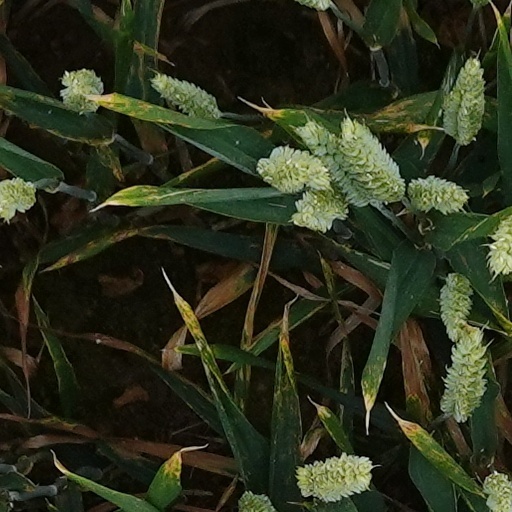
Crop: wheat